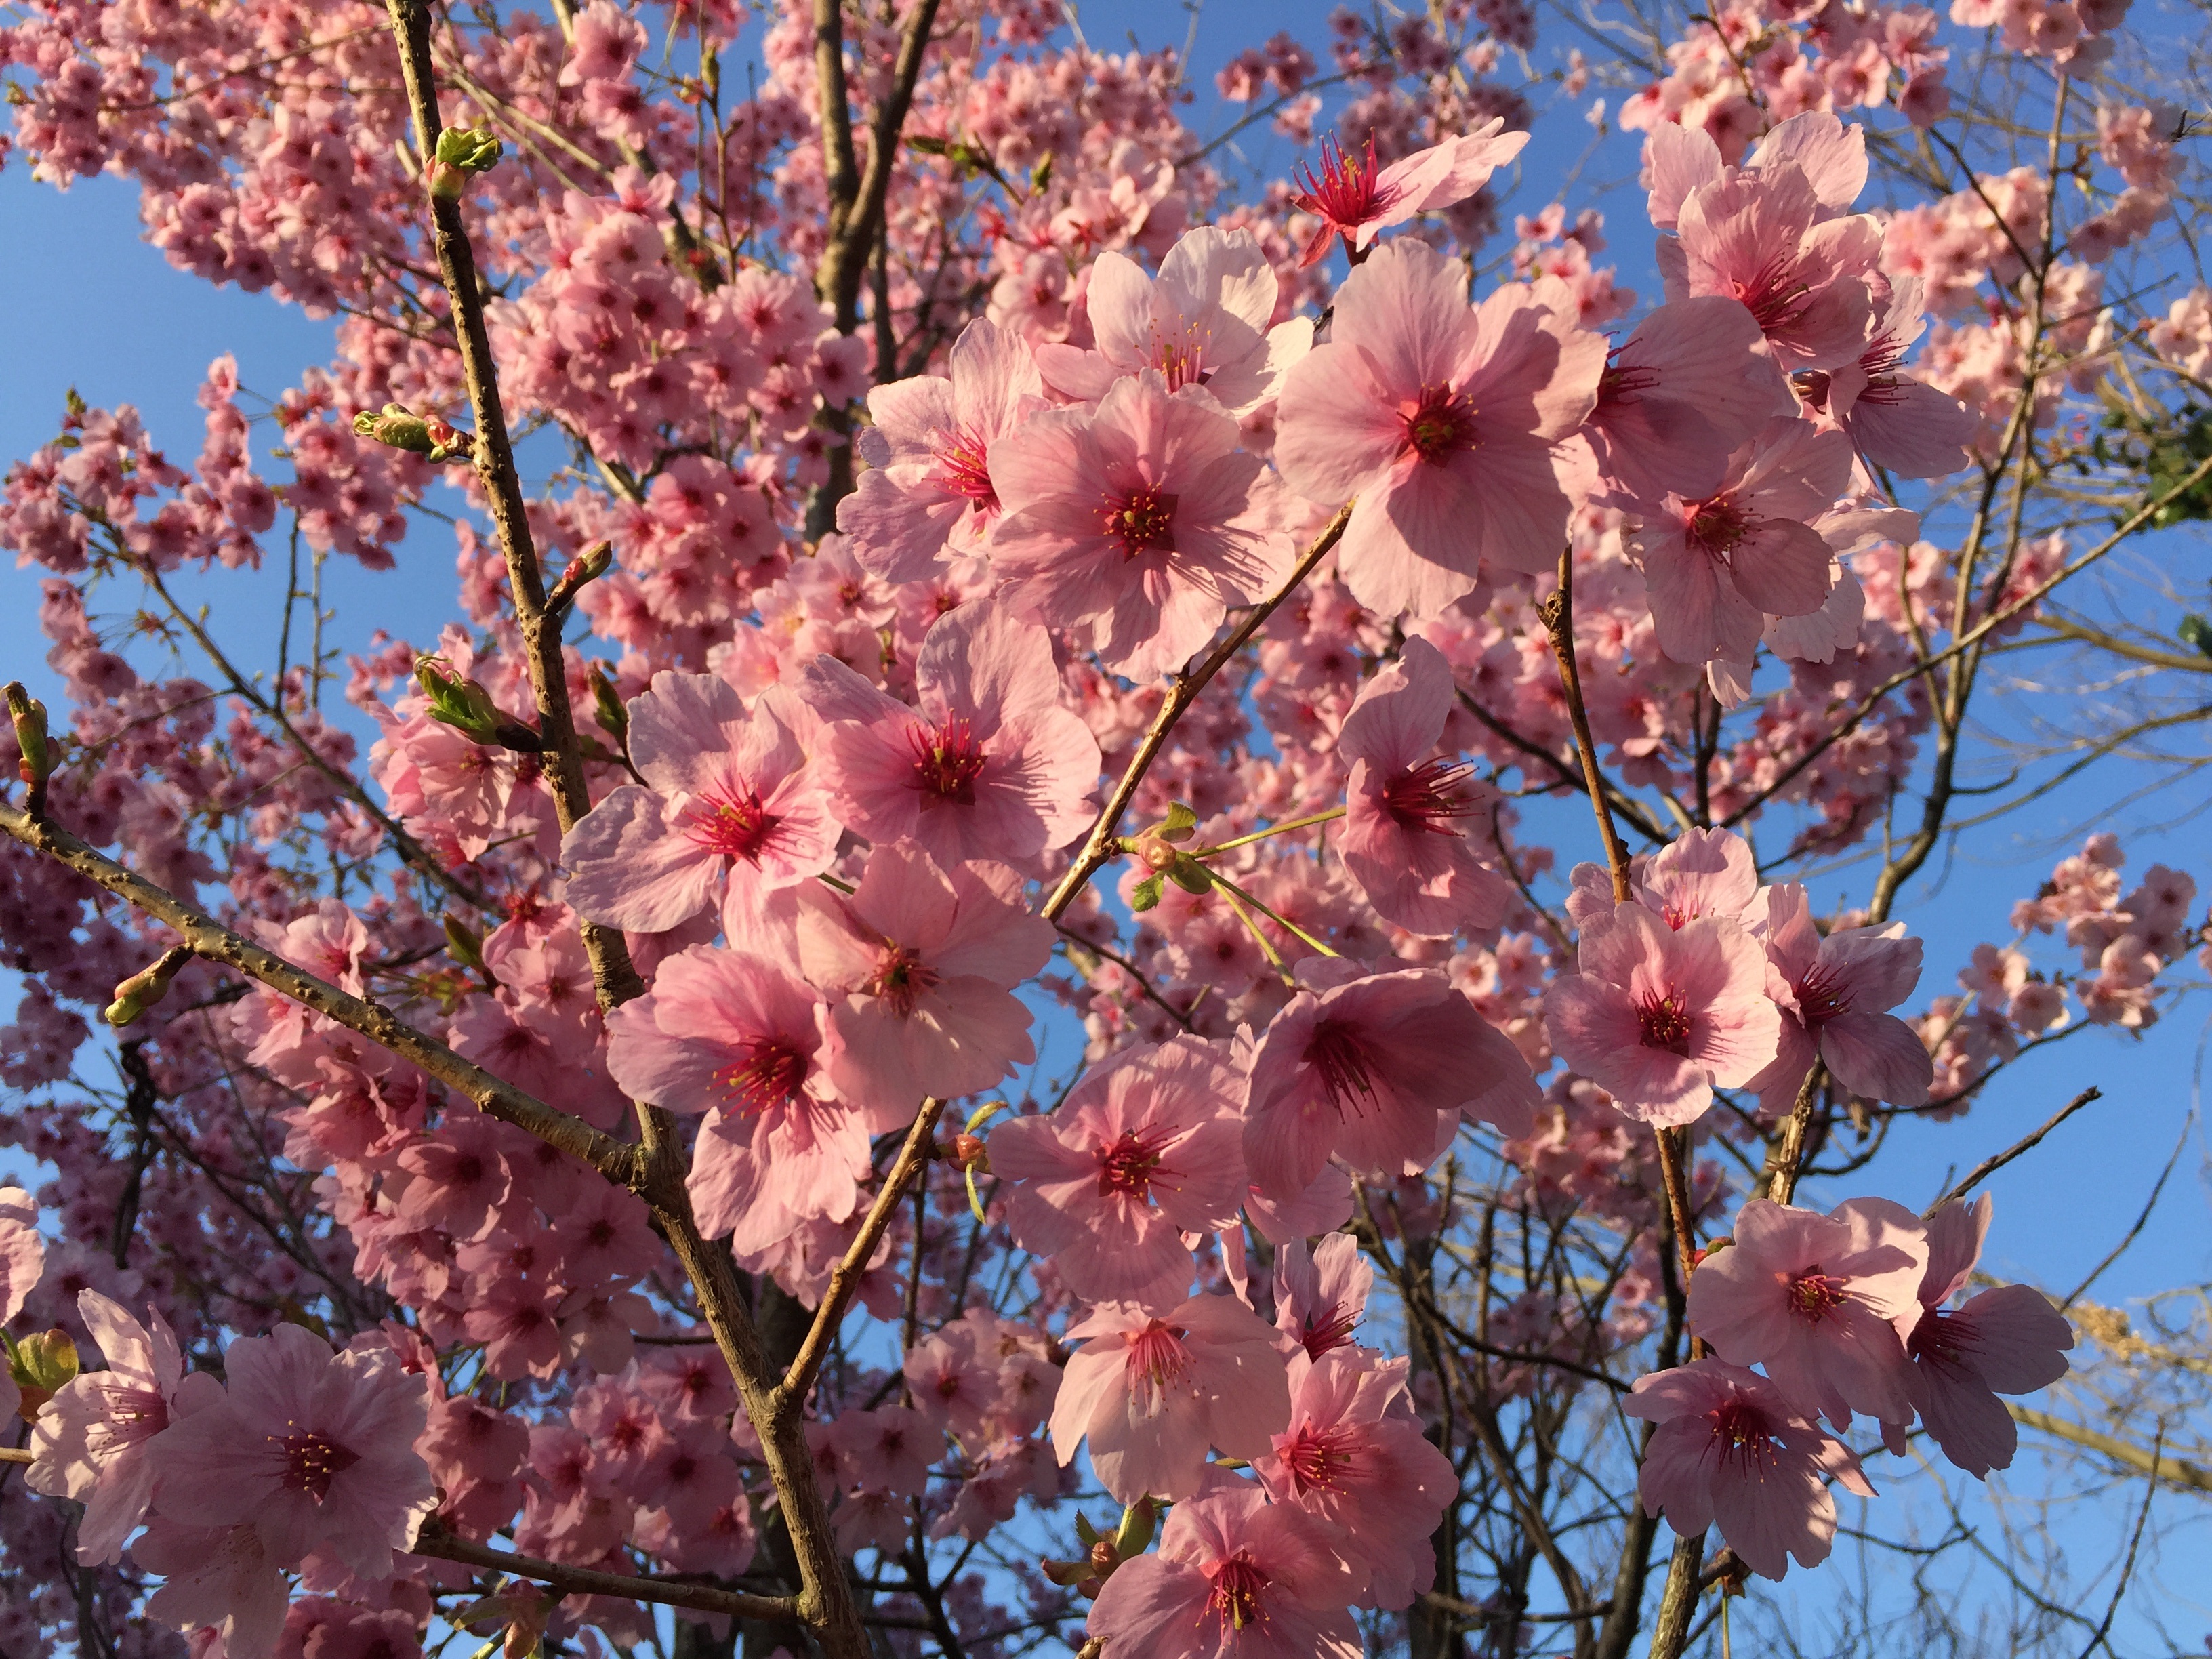
tree, branch, blossom, plant, leaf, flower, petal, food, spring, produce, pink, season, cherry blossom, spring flowers, cherry, flowering plant, cherry blossoms, spring in japan, land plant, sunlight sakura, scarlet cold cherry